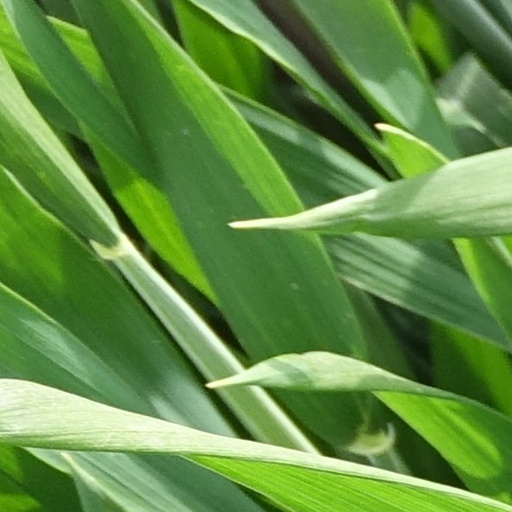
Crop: wheat